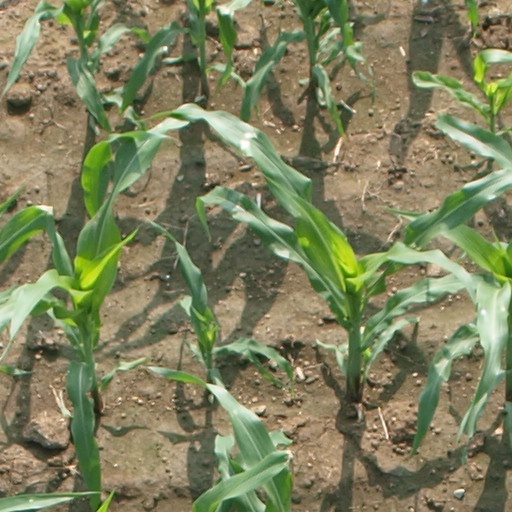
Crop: maize; corn